Foster Hardware

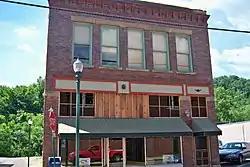

The Foster Hardware Building (also known as the Terry Office Supply Building) is a historic building located in Paintsville, Kentucky, United States. The building was constructed in 1904 by the Foster Hardware Company, which was the antecedent firm to former local wholesale firm, Big Sandy Hardware. On August 29, 2018, the rear portion of the building suffered severe structural damage, when the outer walls collapsed.